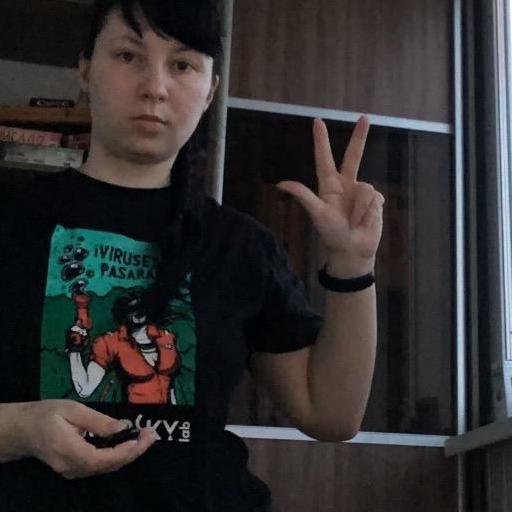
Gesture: three2